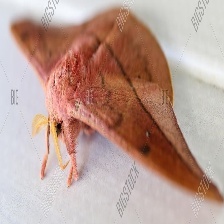
Species: EMPEROR GUM MOTH